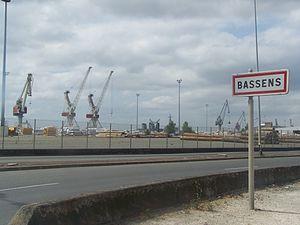
Panneau d'entrée dans la commune de Bassens en Gironde située sur les bords de la Garonne, d'où les grues portuaires visibles au loin.
Bassens est une commune du Sud-Ouest de la France, située dans le département de la Gironde en région Nouvelle-Aquitaine.